Common shore eel

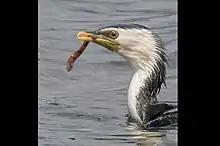
A little pied cormorant with a common shore eel, "Alabes dorsalis", at the Bellerive waterfront, Derwent River, Tasmania

The common shore eel is a large brownish-orange to bright green eel-like fish, it sometimes has a line of large blackish spots along its flanks. It has a short head with small eyes, a small mouth and a small gill slit on the underside of its head which is about the same length as the diameter of its eye. There is a single sensory pore above and behind the eyes. The dorsal, the anal and the caudal fin are joined into a single fin. The pectoral fins are much reduced and are situated just behind the gill slits and are roughly the same length as the gill slits. The dorsal, caudal and anal fins have no rays within them . There is a vestigial disc-like sucker between the pelvic fins. The maximum length of a common shore eel is in total length.